Sterechinus neumayeri

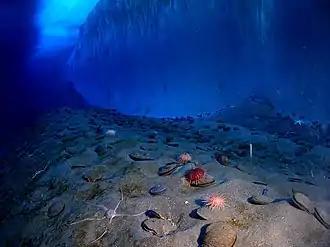
Underwater photo from McMurdo Sound with an ice wall behind and several Antarctic sea urchins, many Antarctic scallops and a brittle star, "Ophionotus victoriae".

The Antarctic sea urchin ranges in color from bright red to dull purple and can grow to in diameter. The test is globular with vertical rows of long, strong, white-tipped spines between which there is a dense covering of smaller spines and vertical rows of tube feet. The spines and tube feet enable the animal to move across the ground. There are often fragments of red algae adhering to the spines.